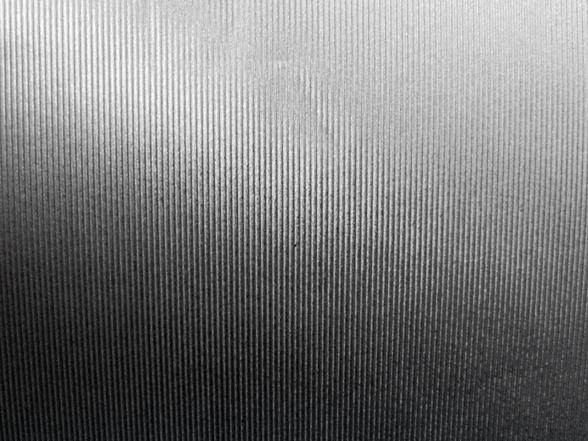
Texture: grooved